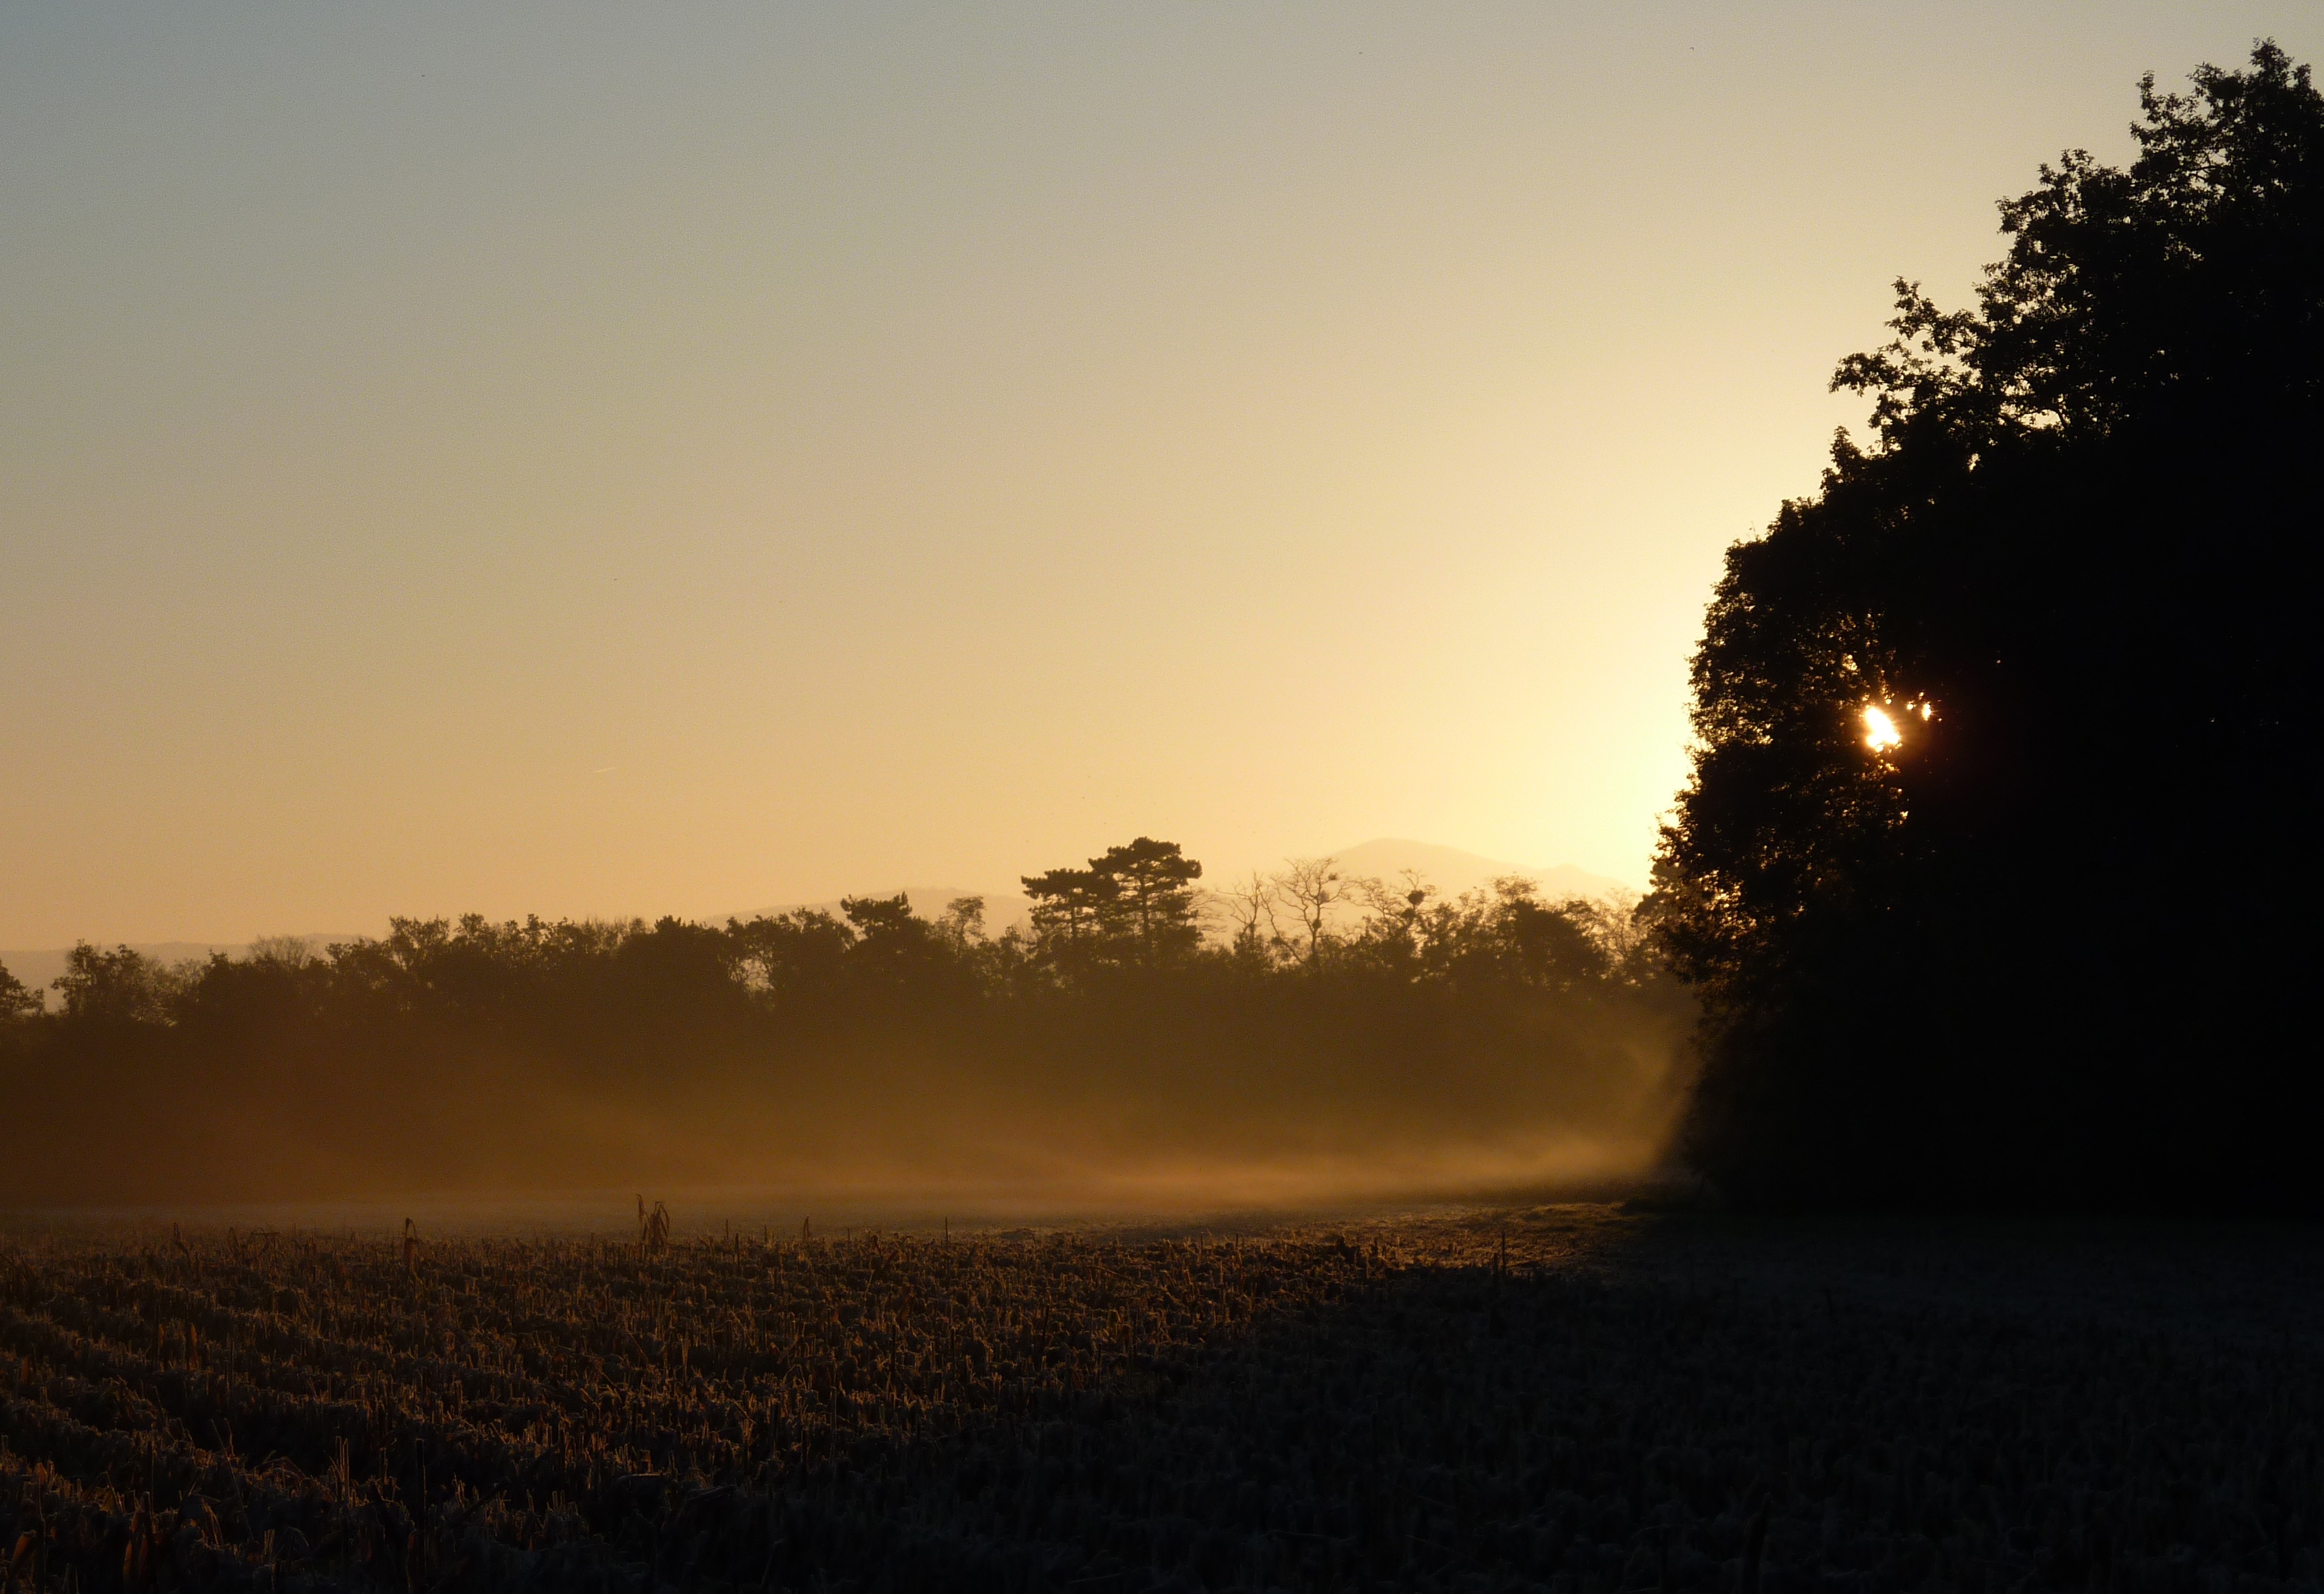
landscape, tree, nature, horizon, cold, light, cloud, sky, sun, fog, sunrise, sunset, mist, sunlight, morning, hill, dawn, atmosphere, dusk, evening, corn, darkness, afterglow, atmospheric phenomenon